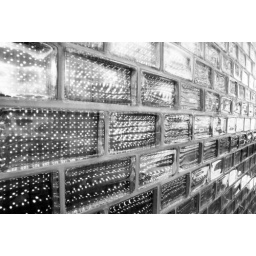
A massive wall of glass covered LED's used to make a face sculpture in Chicago.